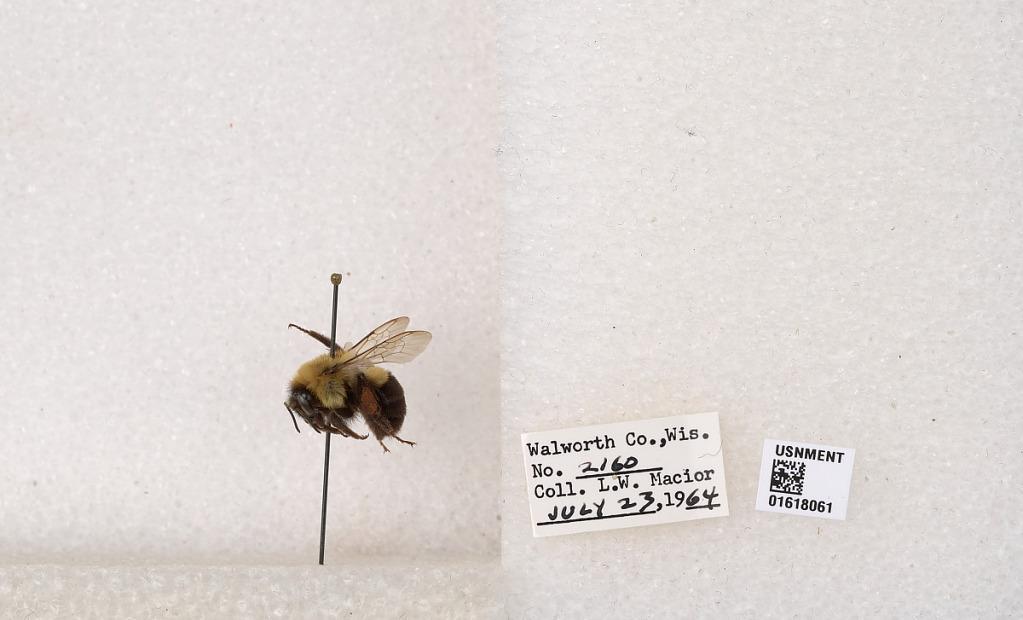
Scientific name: Bombus impatiens Cresson
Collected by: L. Macior
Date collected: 1964-7-23
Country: United States
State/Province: Wisconsin
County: Walworth
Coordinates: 42.6685, -88.5419